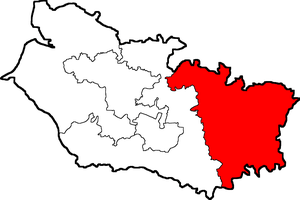
Cinquième circonscription de la Somme depuis 2012
La cinquième circonscription de la Somme est l'une des cinq circonscriptions législatives françaises que compte le département de la Somme situé en région Hauts-de-France.